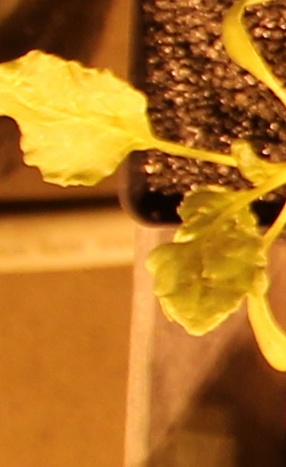
Label: Sugar beet